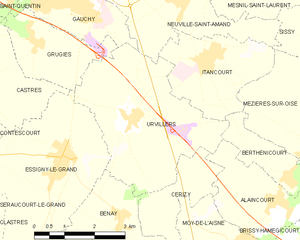
Carte des communes françaises: Urvillers